Kirklees EfW

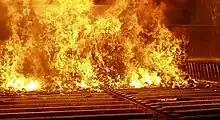
Moving Grate Furnace

The Kirklees EfW is a major moving grate incineration plant in Huddersfield, Kirklees, England. The incinerator is owned and operated by Suez Recycling and Recovery UK who signed a 25-year contract with Kirklees Council in 1998 with an option to increase the time period to 2028. The plant is integral to the waste strategy and Unitary Development plan of Kirklees Council, treating of locally generated municipal waste, which when incinerated, will produce enough electricity to power 15,000 homes. Only of waste is actually incinerated, the other tonnages permitted are recovered materials such as metals (for recycling) and Incinerator bottom ash (IBA) and Fly ash.